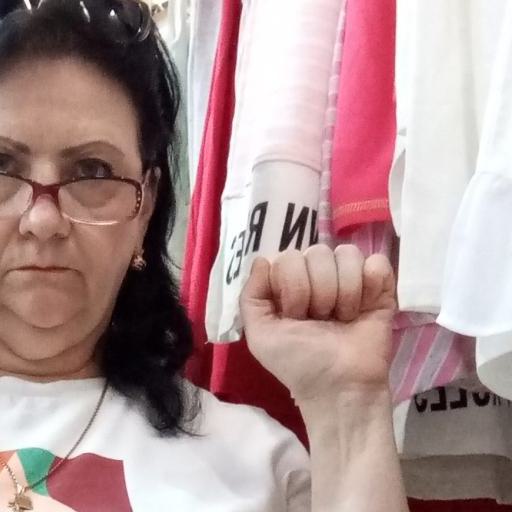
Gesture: fist